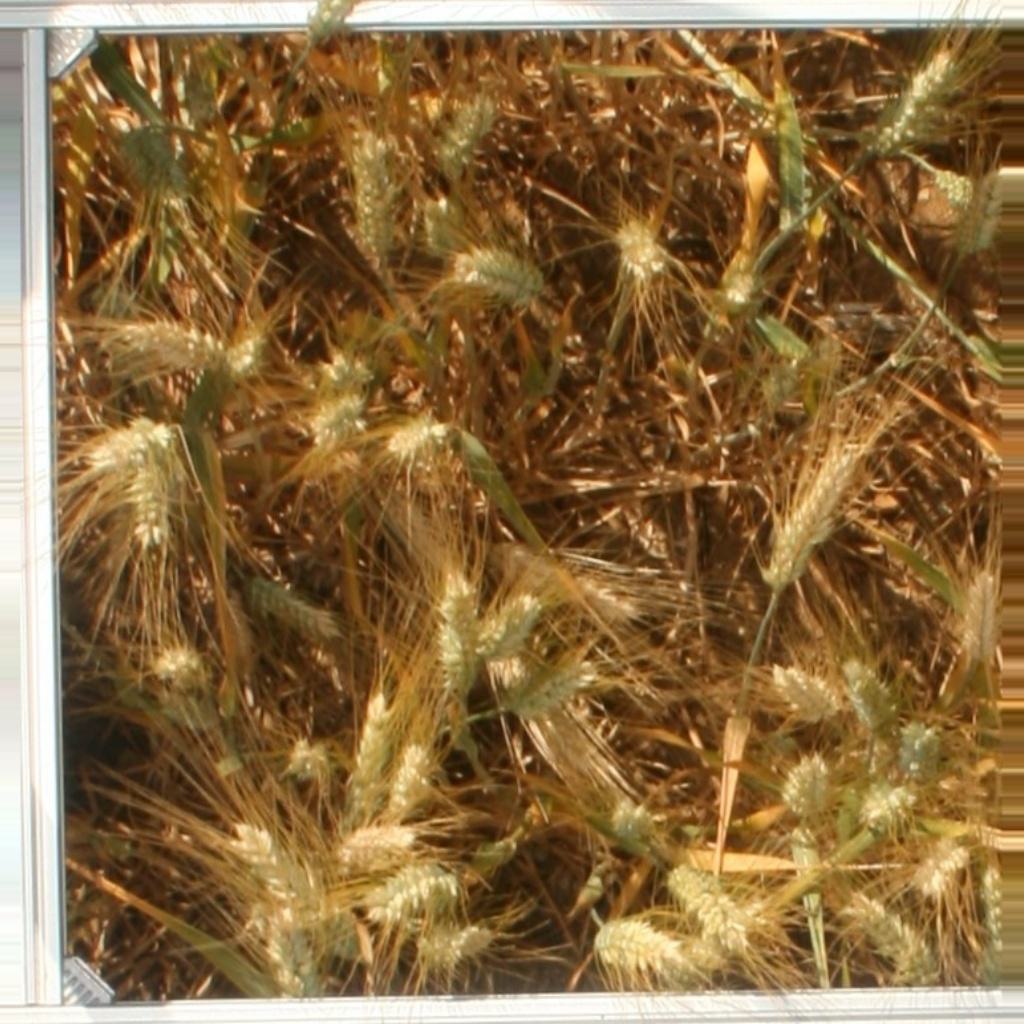
Country: France
Location: VLB
Wheat development stage: Filling - Ripening